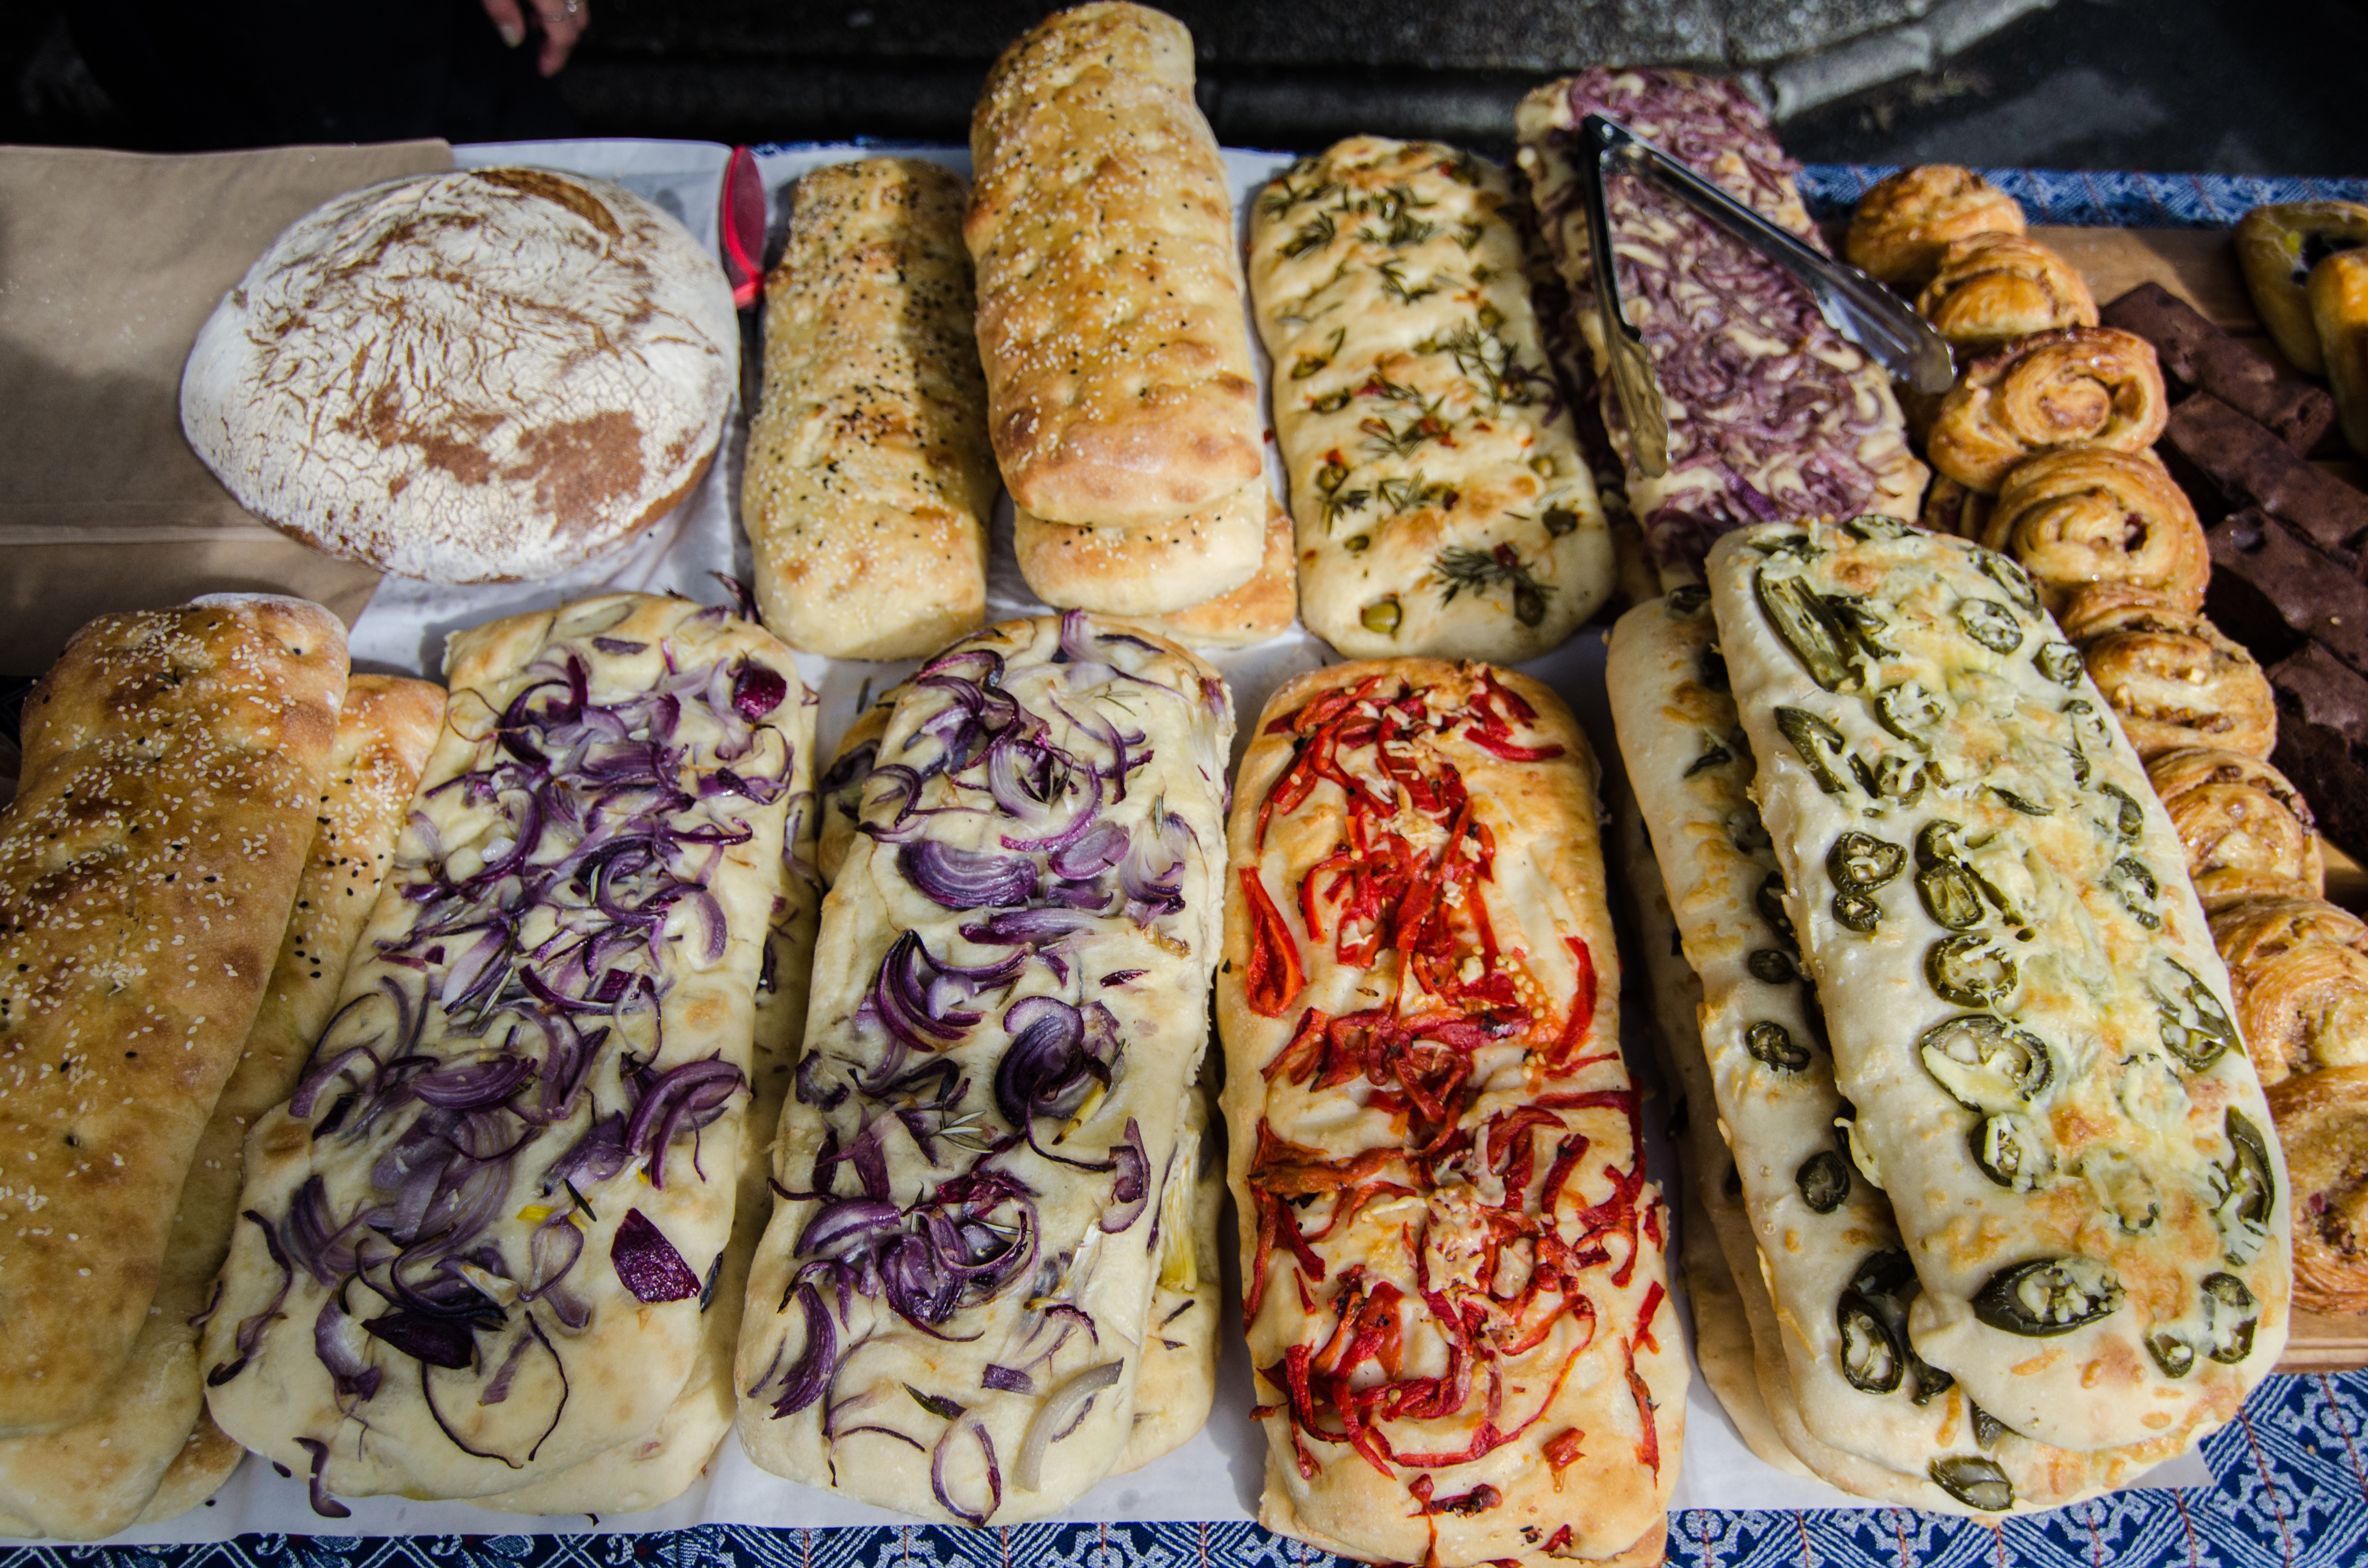
dish, meal, food, market, breakfast, cuisine, bread